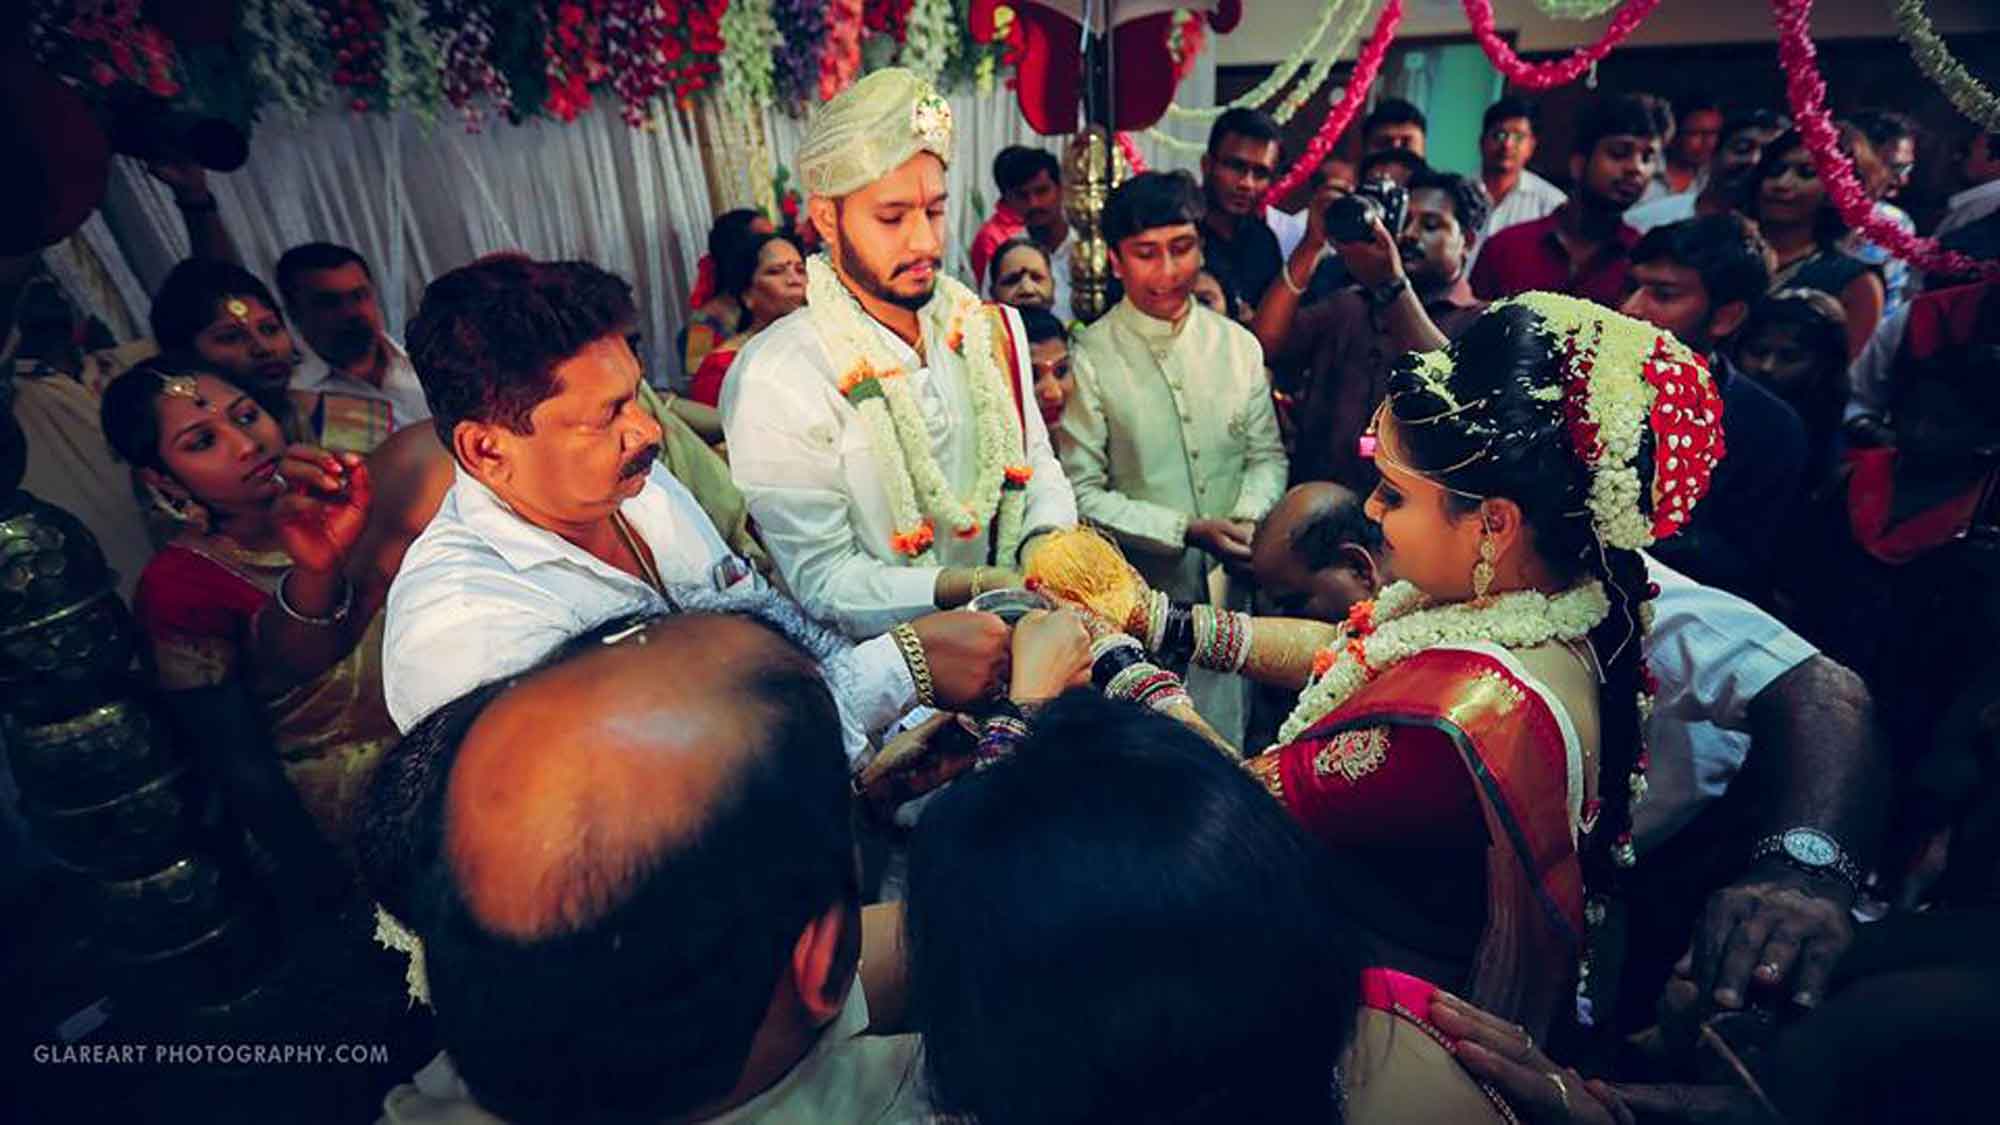
traditional, photography, event, ceremony, ritual, tradition, crowd, temple, party, fun